G (New York City Subway service)

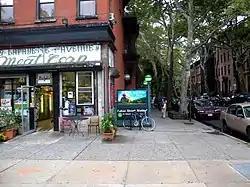
A reopened entrance to the Fulton Street station along South Portland Avenue, 2010

In the 21st century, the G suffered from a wide range of issues that has resulted in complaints by people living along the route. Historically, it has connected only Brooklyn and Queens, resulting in many people thinking of the G as the subway system's "outcast" and the "unwanted drunk uncle everyone has." One reporter wrote of the G, "[Riders] need it because it goes where no other train does, but they hate that they need it." Compounding to the G "outcast" reputation, some of the G stations along the Crosstown Line are in bad shape. Since 2001, a series of service cuts and missing connections to other lines has worsened public opinion of the G.